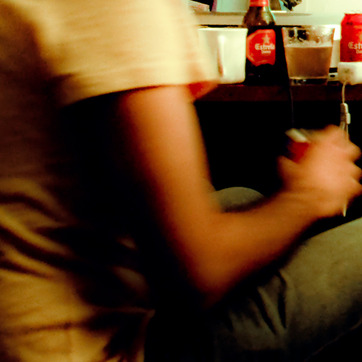
Material: skin